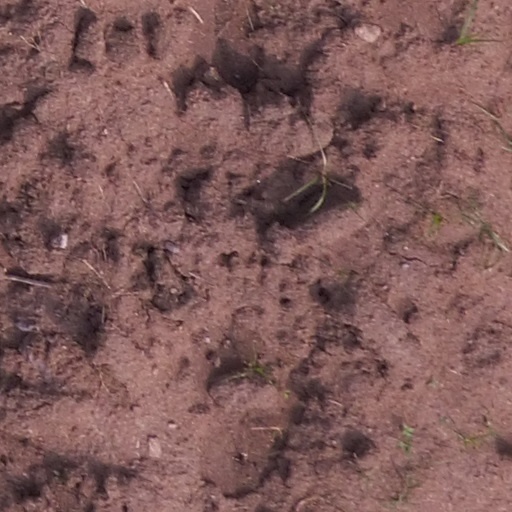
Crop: maize; corn